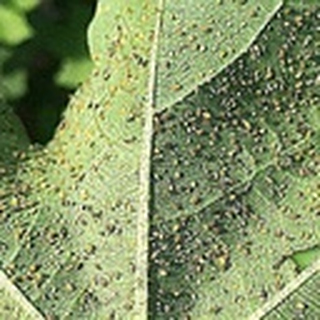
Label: cotton_aphids